Robert McKee

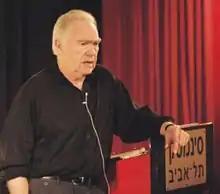
Robert McKee at the Story Seminar given at the Tel Aviv Cinematheque, October 2005

Robert McKee (born January 30, 1941) is an author, lecturer and story consultant who is known for his "Story Seminar", which he developed when he was a professor at the University of Southern California. McKee also has the blog and online writers' resource "Storylogue". Robert McKee's "Story Seminars" have been held around the world. The three-day seminar teaches writers the principles of storytelling. McKee's one-day "Genre Seminars" teach writers the conventions of different styles of storytelling.